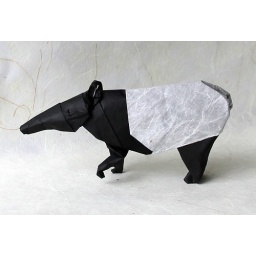
Diagram by Quentin Trollip. Folded by me. Kozo and black tissue paper (30 x 30 cm).